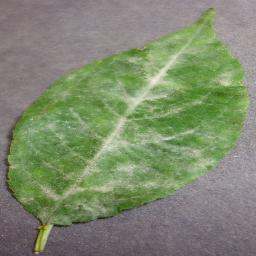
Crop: cherry
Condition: (including_sour)_powdery_mildew